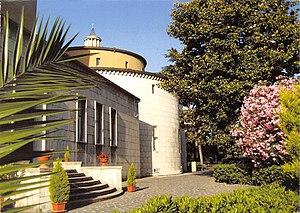
Maison généralice de la Société des missions d'Afrique (Pères blancs) à Rome.